Hunan Women's University

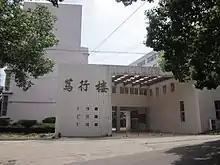
Duxing Building.

Hunan Women's University is a public college in Yuhua, Changsha, Hunan, China. The college is under the Hunan Provincial Department of Education.